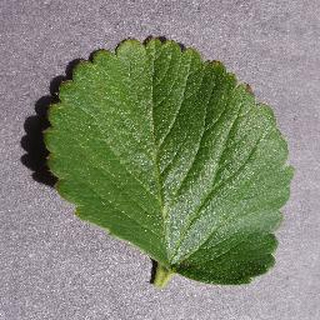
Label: healthy_strawberry